Banate of Macsó

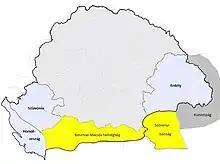
Kingdom of Hungary in the 13th century with the Principality of Macsó.

The region of Mačva or Macsó came under Hungarian administration shortly after the death of Byzantine emperor Manuel I Comnenus (1180), but it was returned to emperor Isaac II Angelos upon conclusion of Byzantine-Hungarian alliance (1185). It was retaken by Hungarians (c. 1200) and later administered as part of the feudal domain of duke John Angelos of Syrmia. During that time, the region of Mačva was also known as the "Lower Syrmia" (lat. Sirmia ulterior).